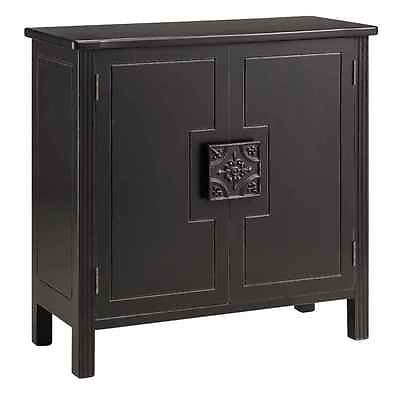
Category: cabinet